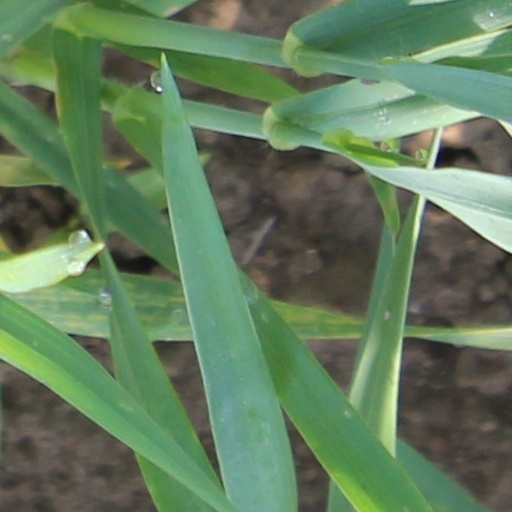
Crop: wheat